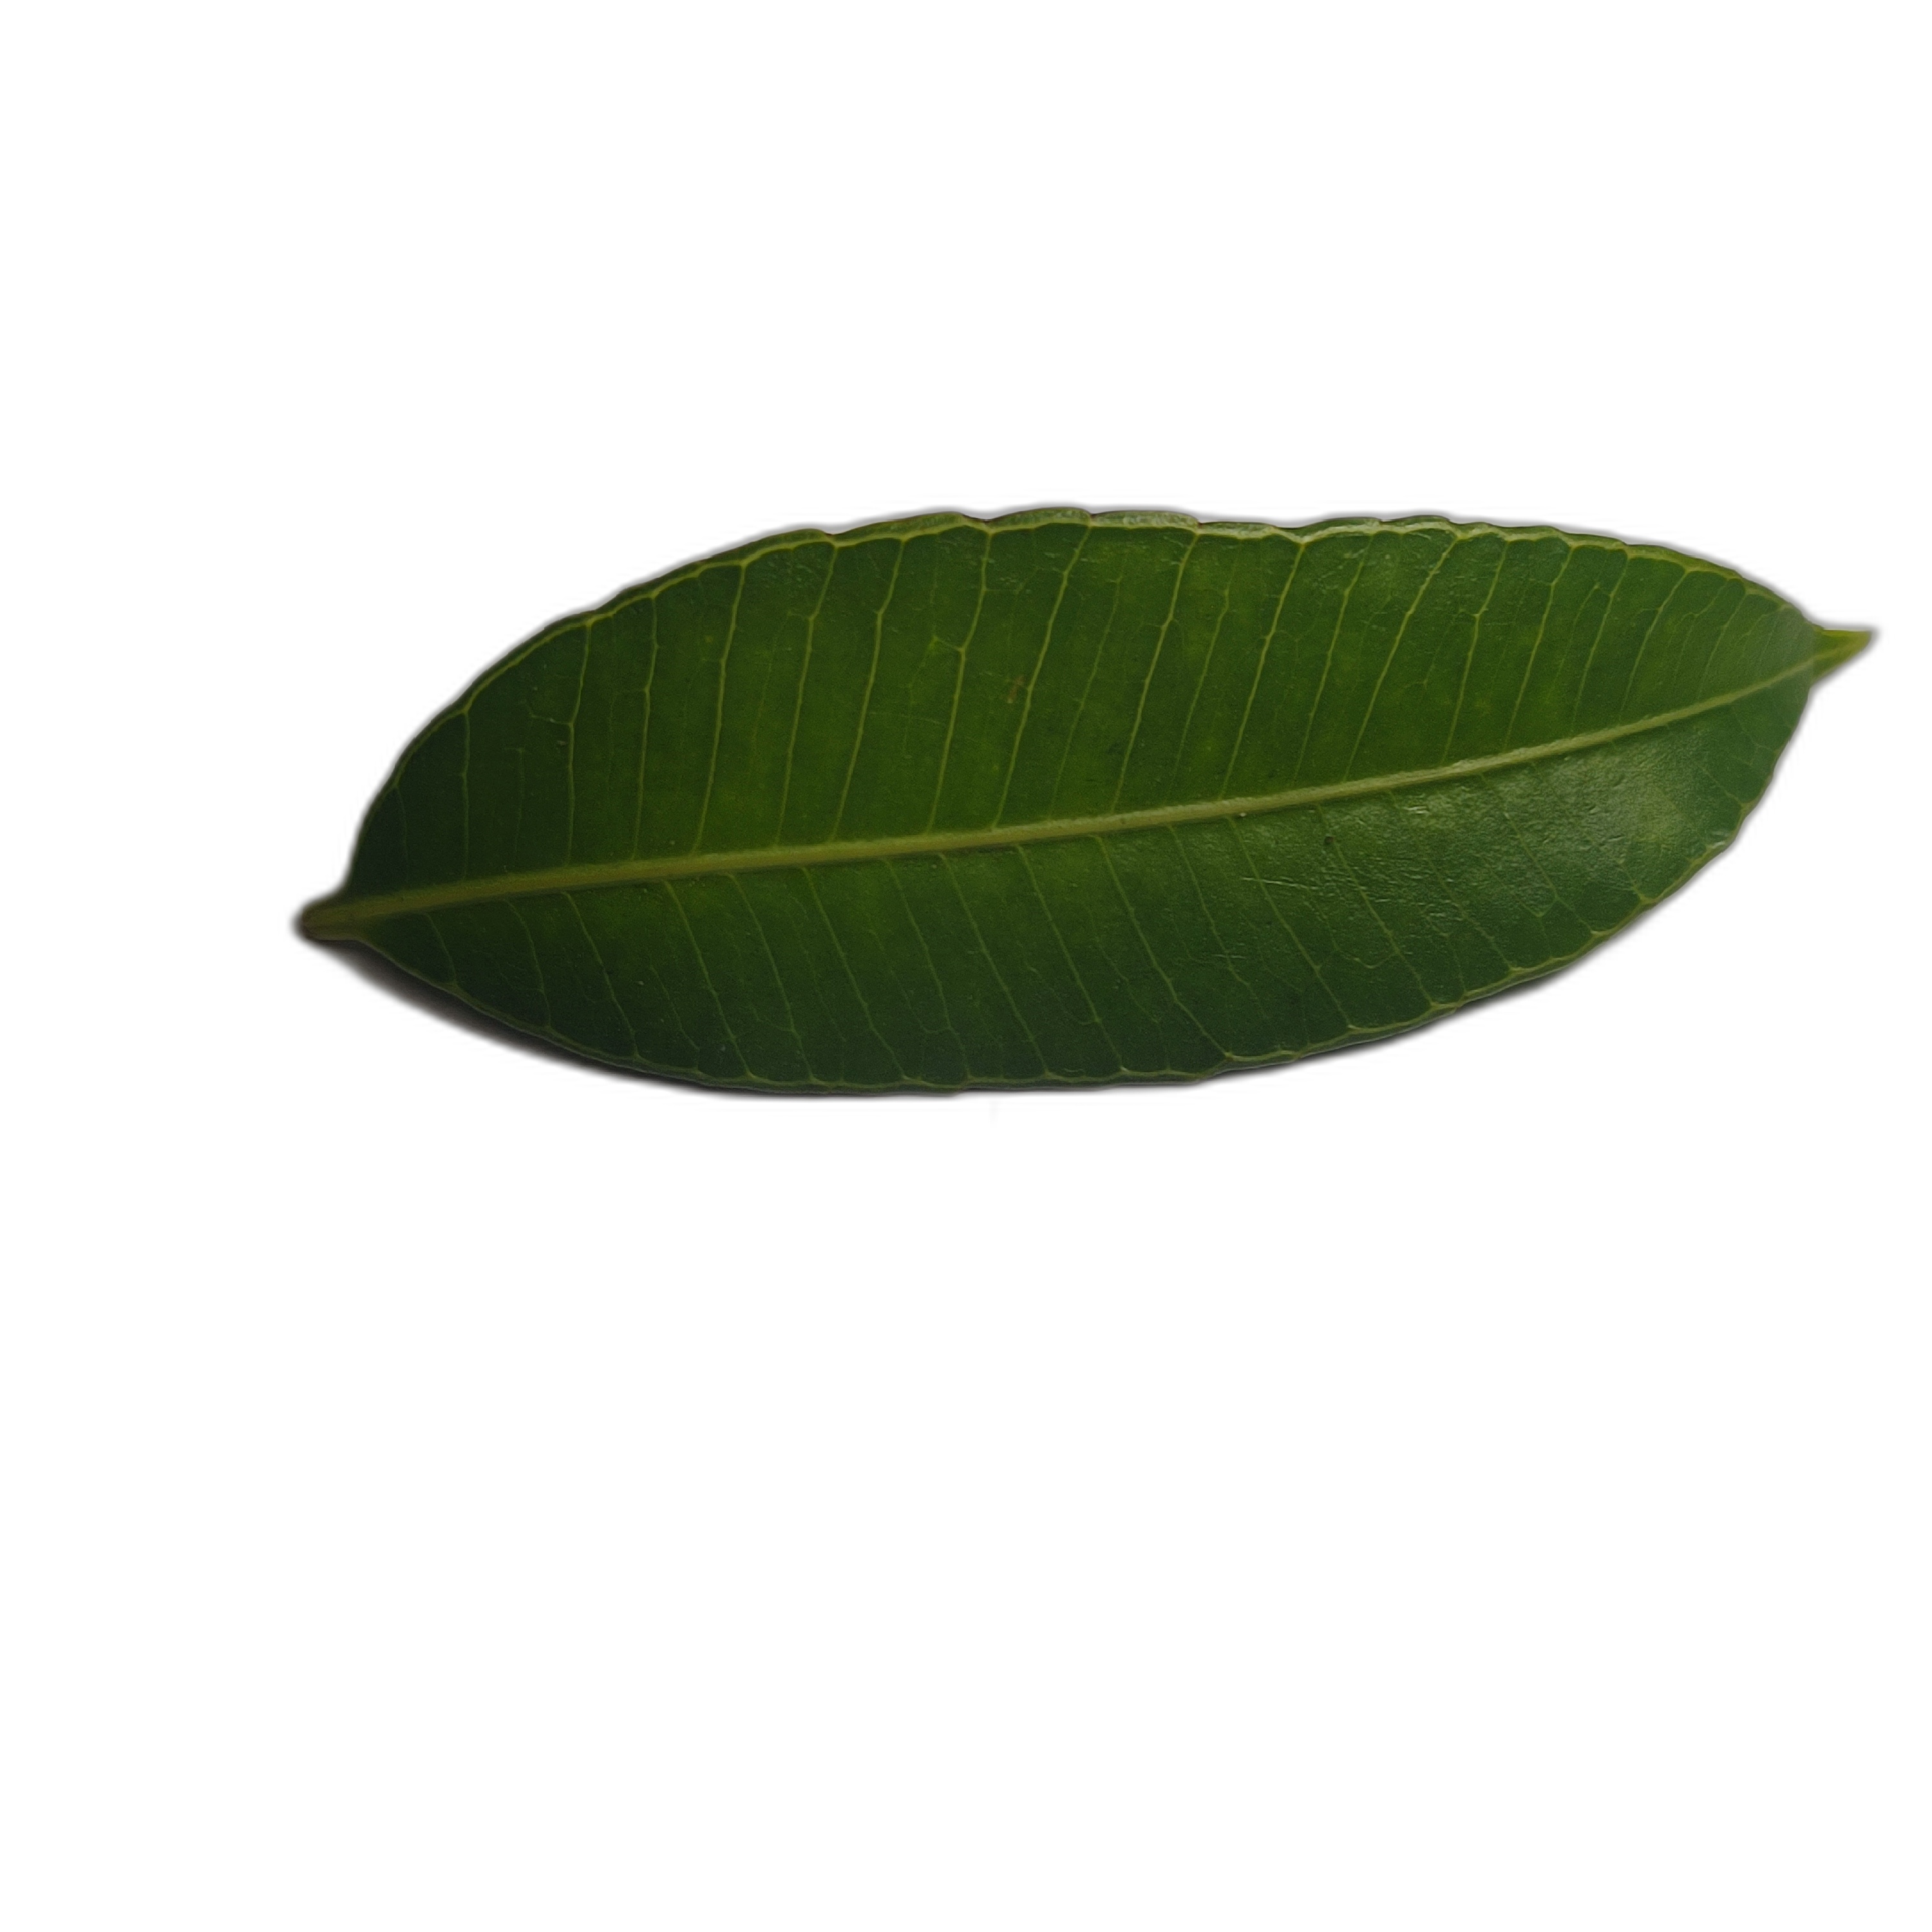
Label: healthy